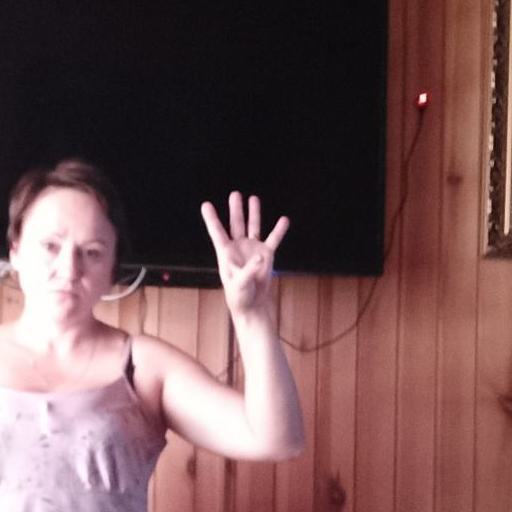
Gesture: four